Question: Where is the man looking at?
Tambaya: Ina mutumin yake kallo?
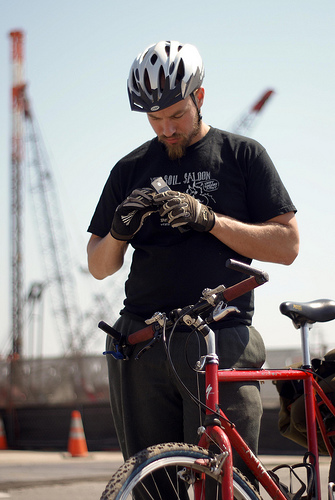
Answer: To his phone.
Amsa: Zuwa wayarsa.